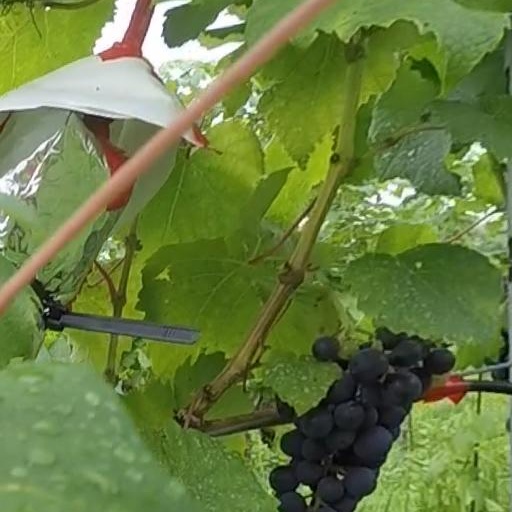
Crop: grape